Alberto Caeiro

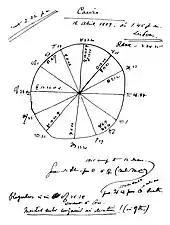
Horoscope for Caeiro's time and place of birth, created by Pessoa

In the fictional biography Pessoa created for Caeiro, the poet was born in Lisbon, Portugal, on 16 April 1889. In one annotation, his year of birth is instead given as 1887 and he is said to have two suppressed middle names. He lived his first two years in Lisbon, but lived most of his life in a village in the Ribatejo Province, where he wrote the majority of his poems. After staying a few months in Lisbon in 1915, Caeiro died from tuberculosis.